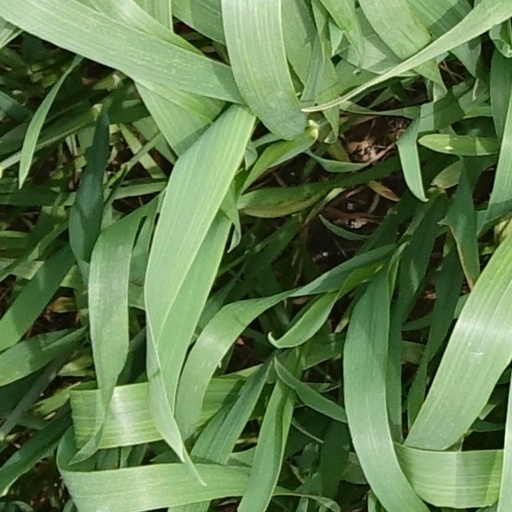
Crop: wheat